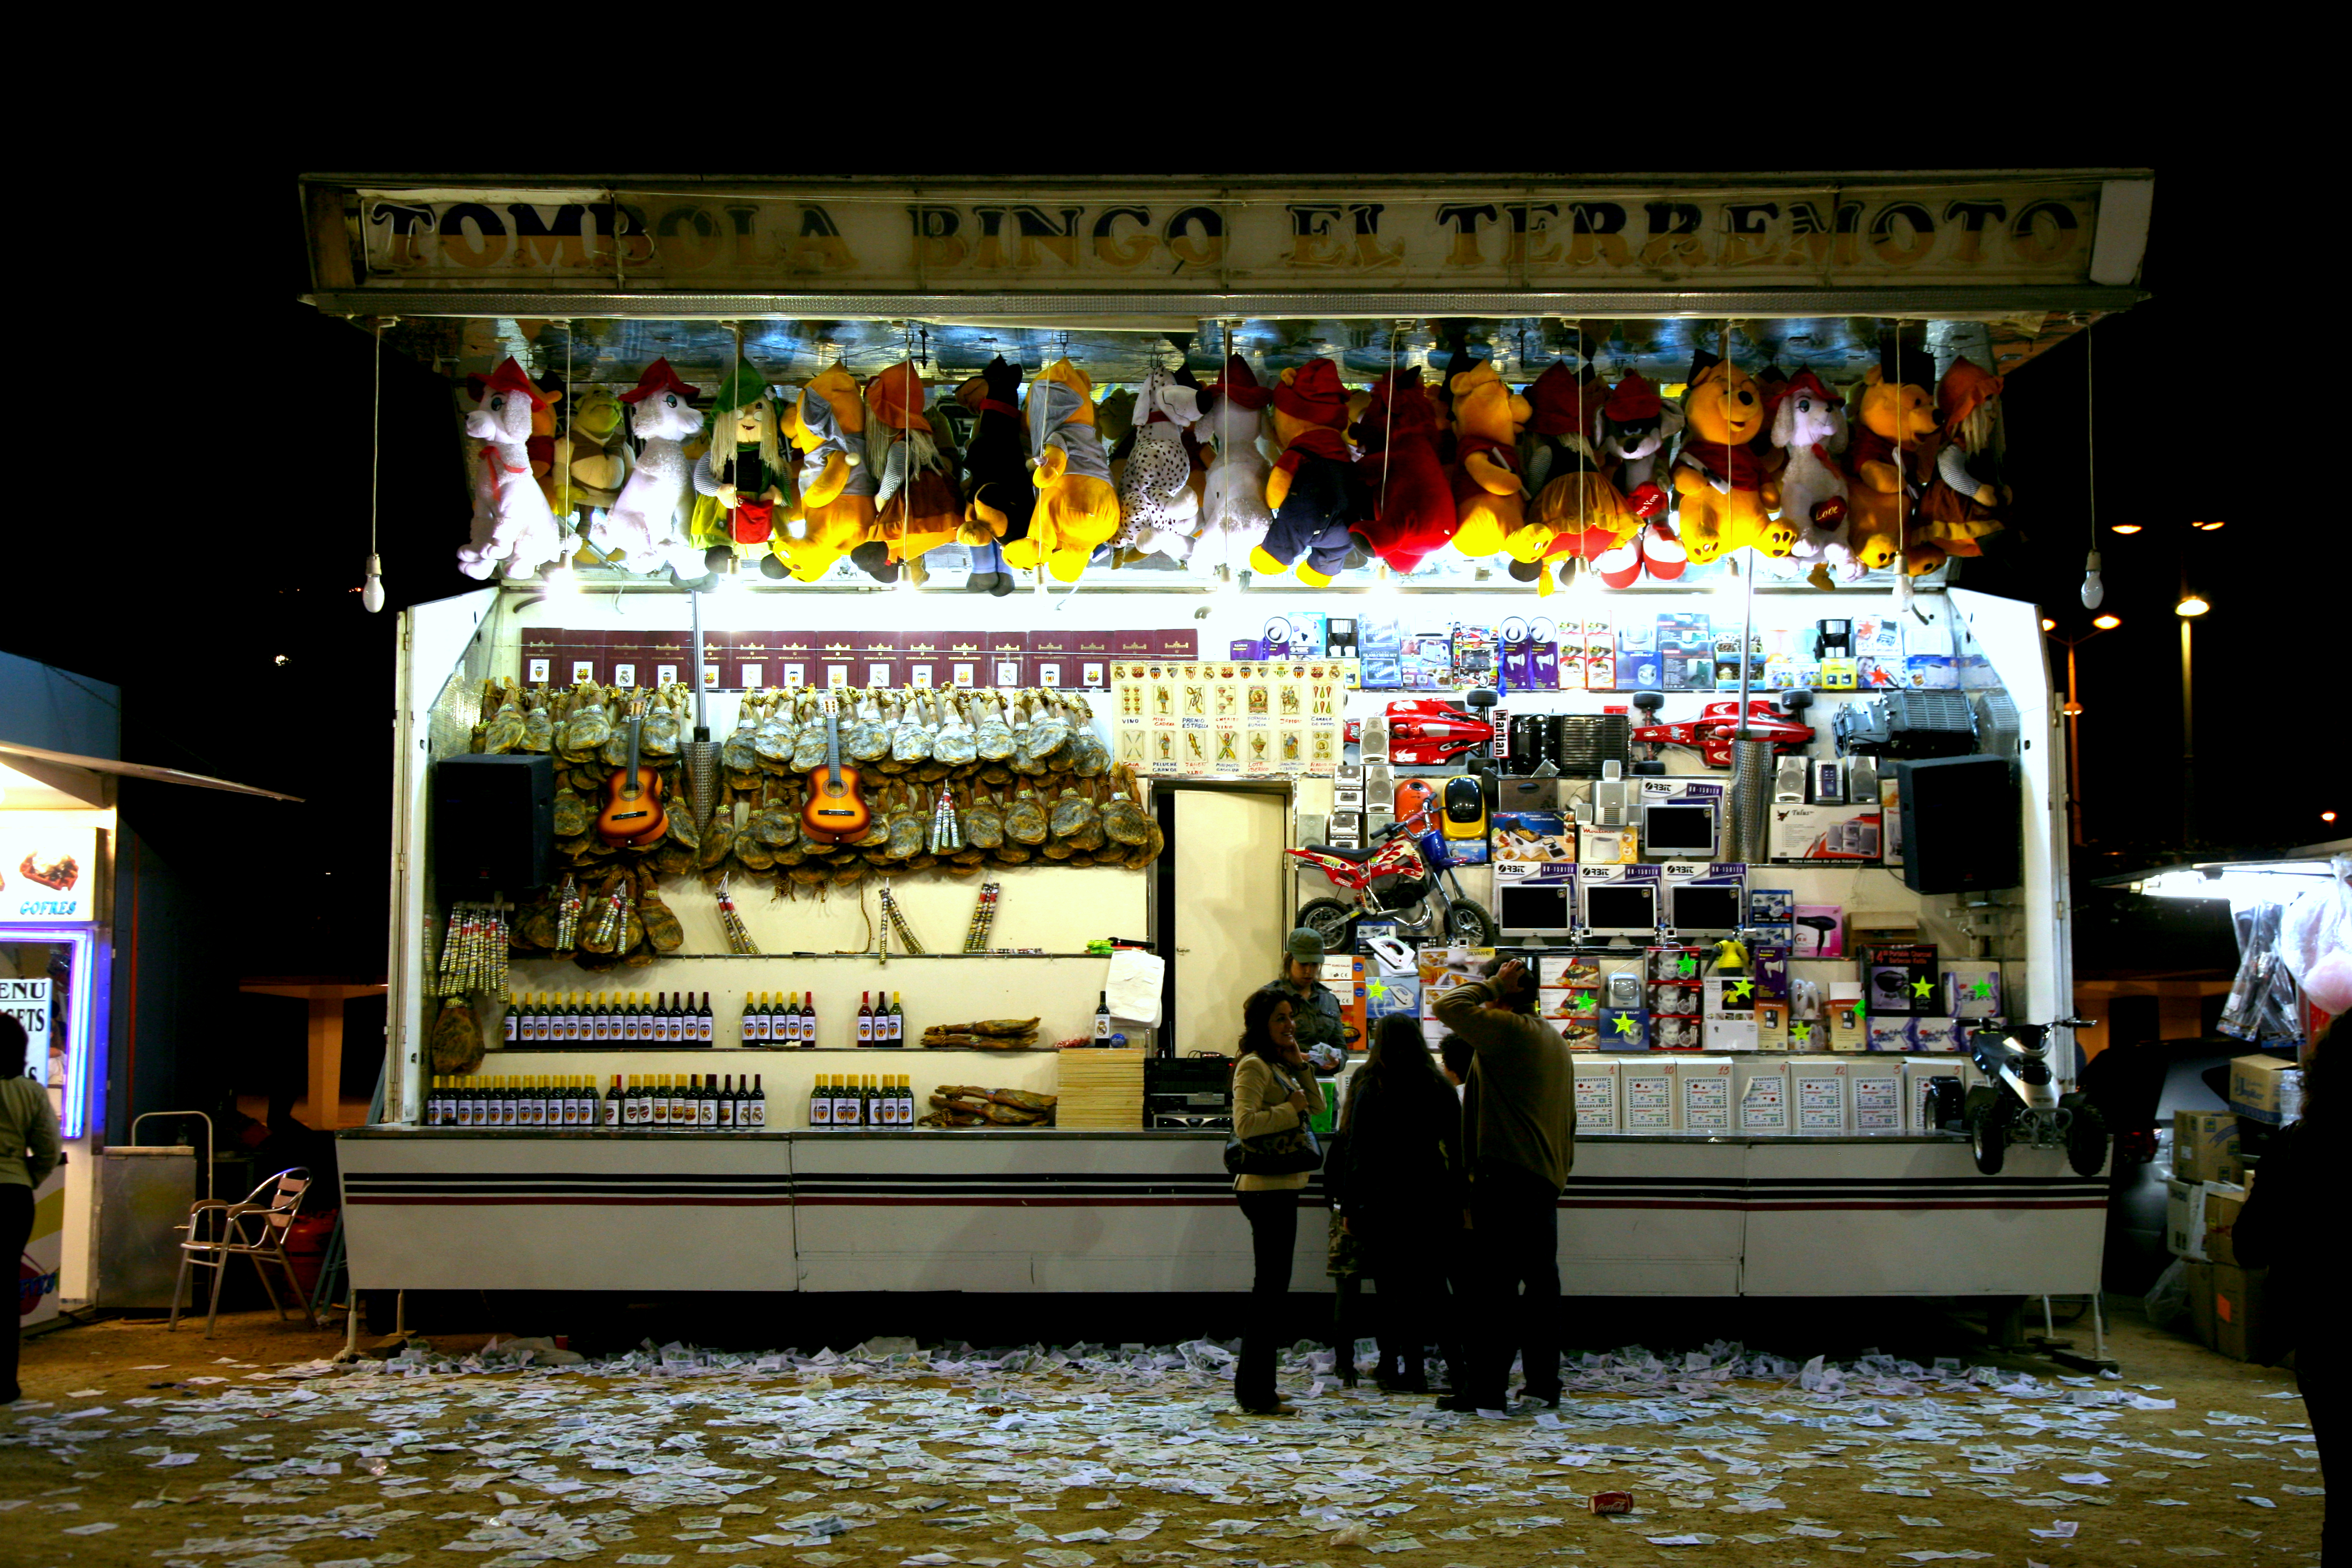
night, dance, spain, espagne, stall, valencia, espanha, danse, flamenco, feria, folklore, espana, spanien, bingo, danza, spagna, spanje, espanya, valence, tanz, feriaandaluza, tombola